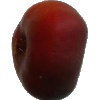
Label: Nectarine Flat 1